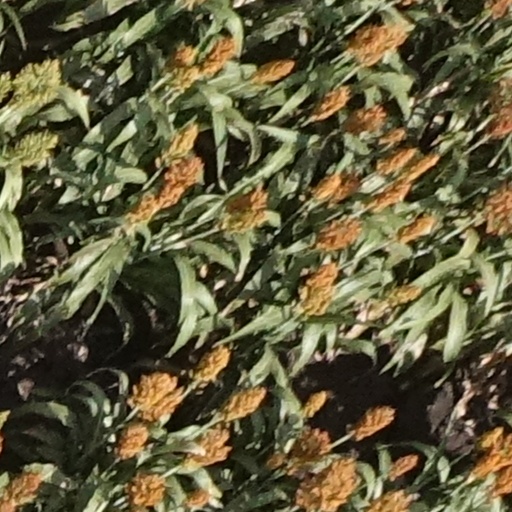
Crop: sorghum